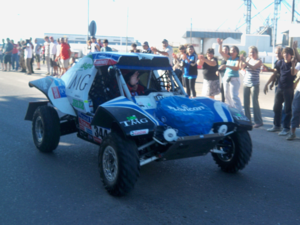
Norberto Fontana est un pilote automobile argentin né le 20 janvier 1975 à Arrecifes.